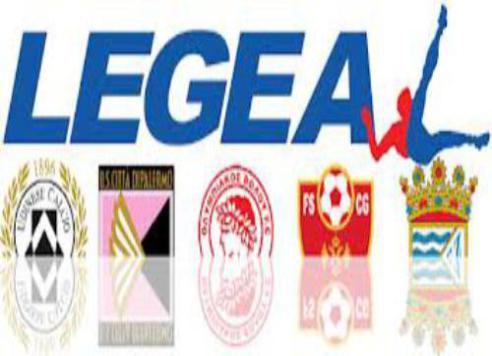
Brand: legea-2
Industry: Sports